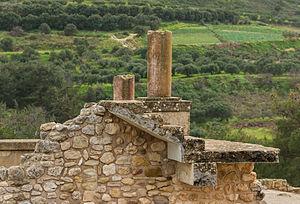
Anastylose au palais minoën de Cnossos, Crète, Grèce, par Arthur Evans. Rien n'est authentique, tout est reconstitution, soit avec des matériaux antiques, soit avec du béton. L'œuvre d'Evans est désormais ""Monument Historique"" par soi-même, et doit être restauré comme tel..."
L'anastylose est un terme archéologique qui désigne la technique de reconstruction d'un monument en ruines grâce à l'étude méthodique de l'ajustement des différents éléments qui composent son architecture. La reconstruction est faite en utilisant les fragments trouvés sur place avec des matériaux modernes, de couleur et de qualités différentes, de sorte que l'on puisse distinguer à l’œil nu l'ancien du moderne et préserver les pierres antiques de l'altération.